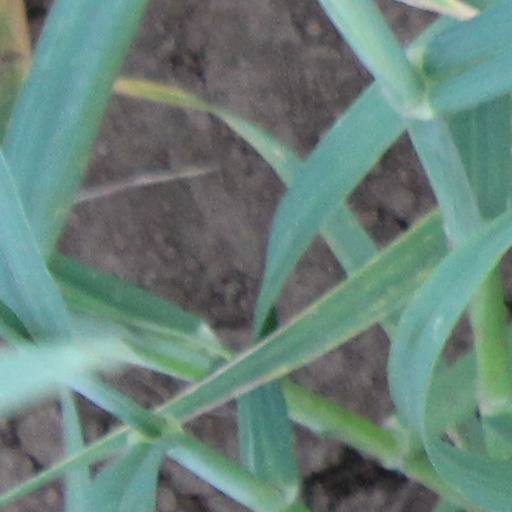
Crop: wheat